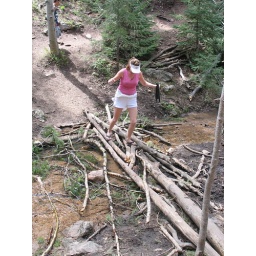
Girlfriend forgot her real shoes in my car and did the whole hike in flip flops